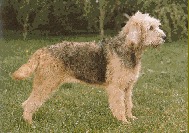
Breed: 217-n000014-otterhound